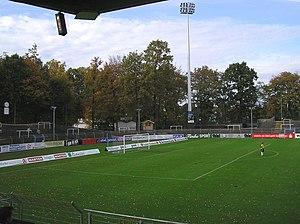
Le FC Gütersloh 2000 est un club de football allemand localisé à Gütersloh, en Rhénanie-du-Nord-Westphalie.